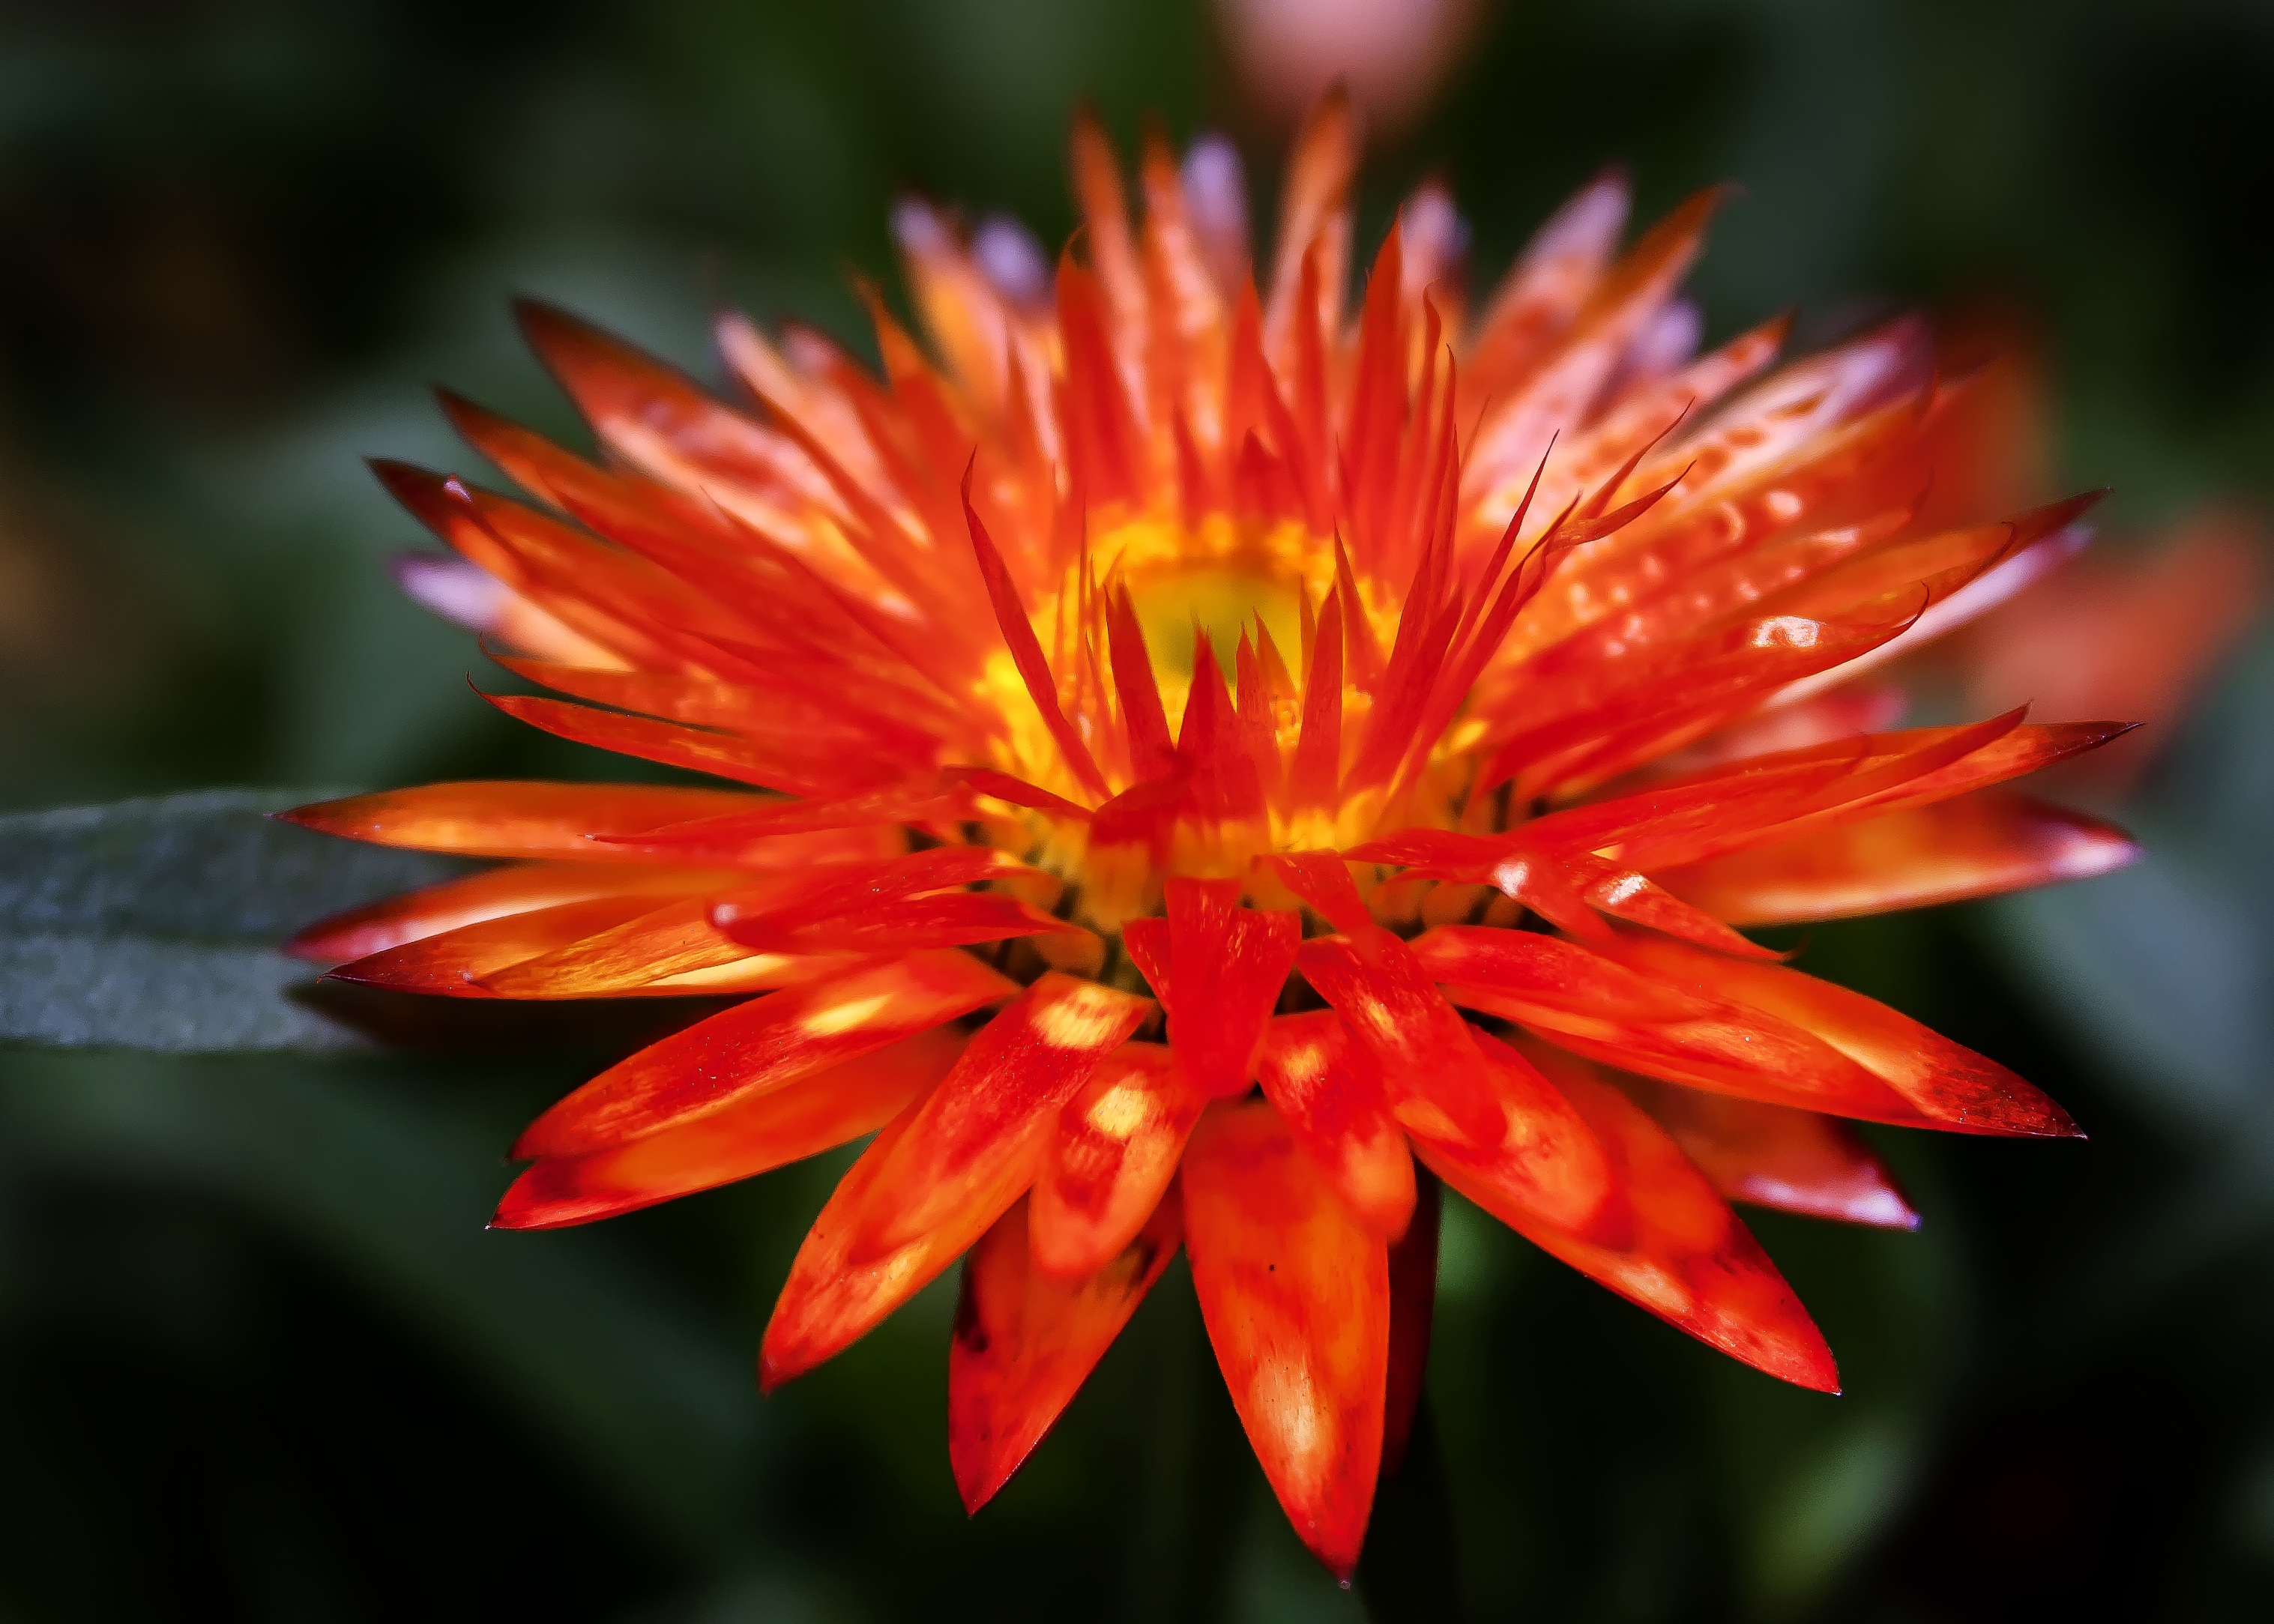
nature, blossom, plant, photography, leaf, flower, petal, orange, red, autumn, botany, garden, close, flora, wildflower, stalk, close up, leaves, composites, macro photography, ornamental plant, garden plant, garden herbs, flowering plant, flower bud, italicum, helichrysum, semi shrub, state garden show, helichrysum italicum, plant stem, land plant